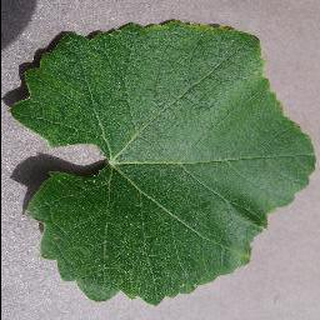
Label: healthy_grape